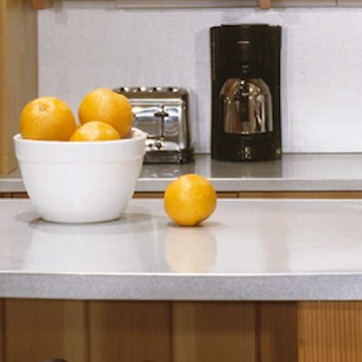
Material: food